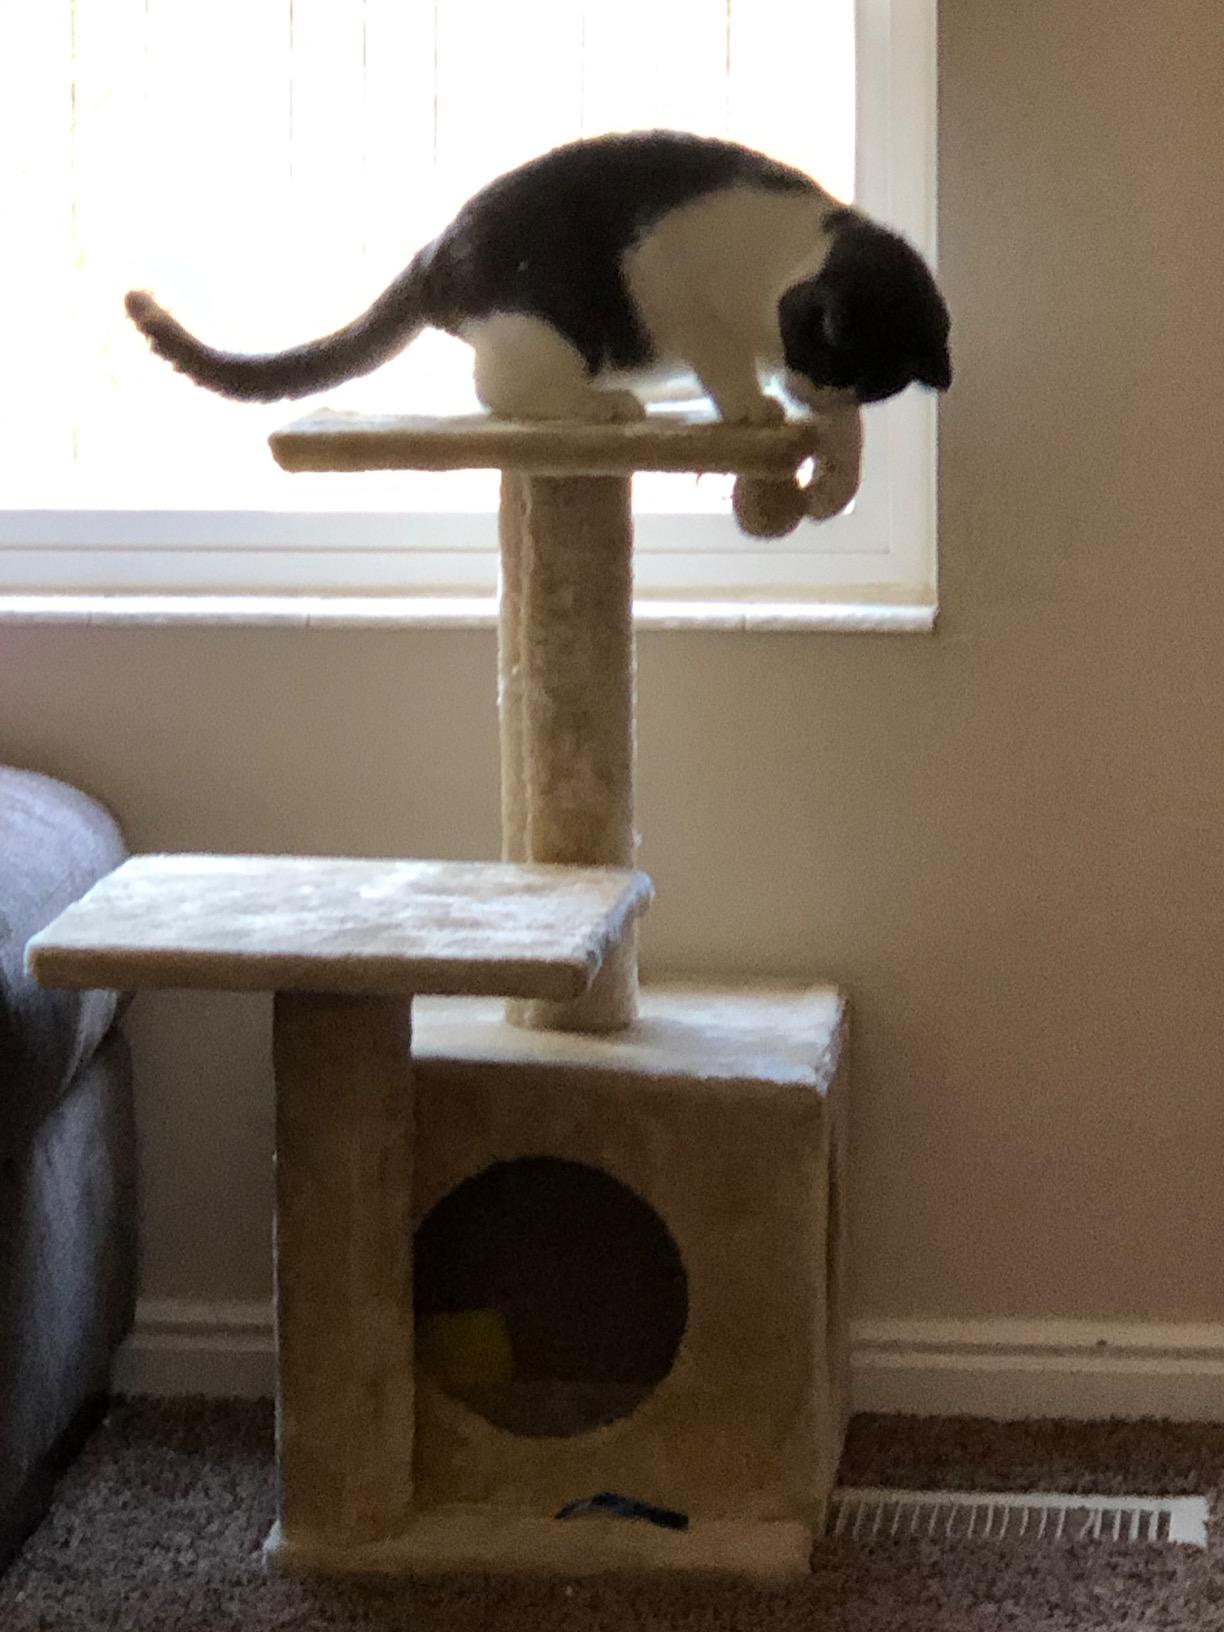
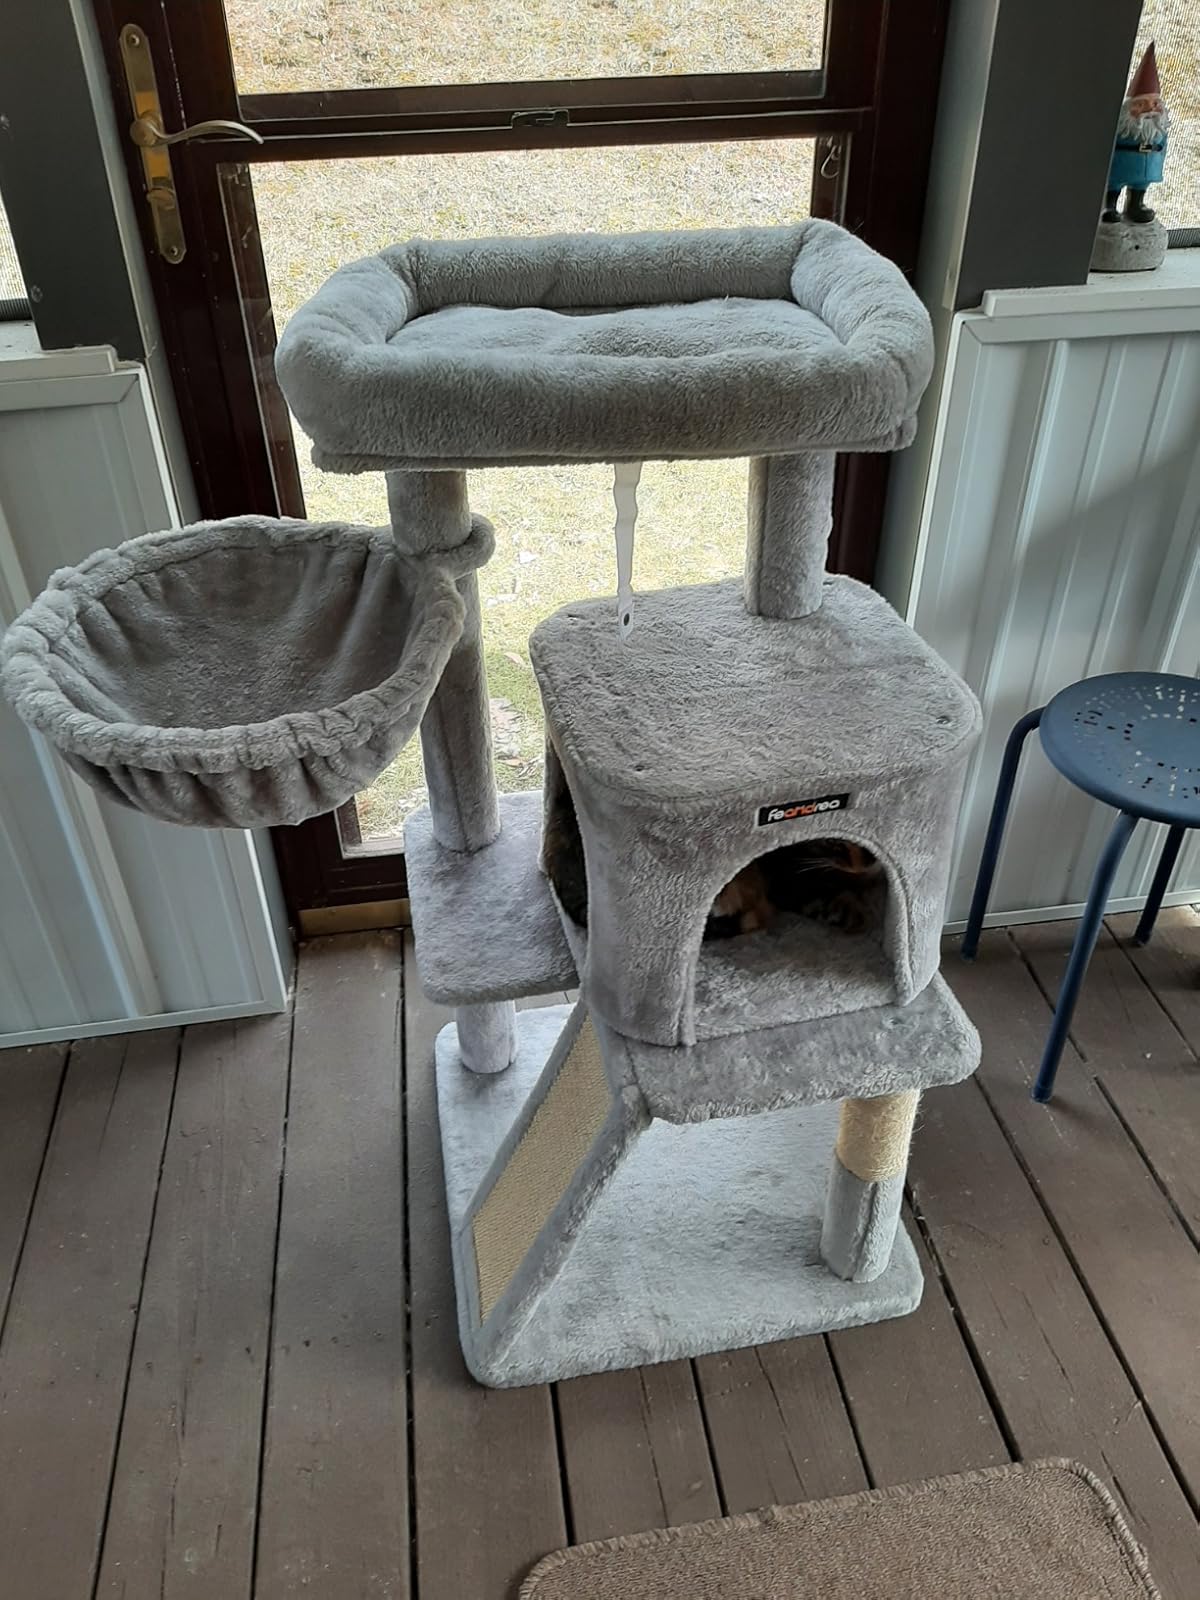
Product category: items_cat tree
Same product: no